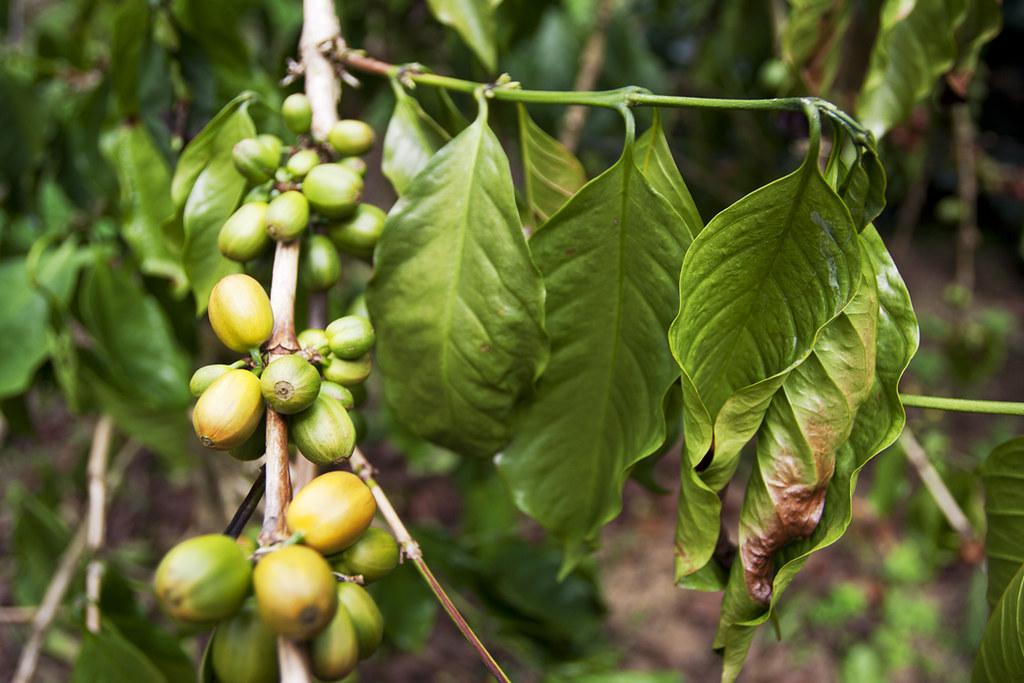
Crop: unknown
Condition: coffee_coffee_black_rot